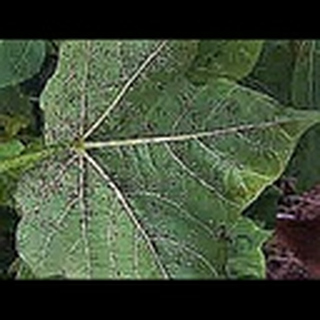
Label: cotton_aphids